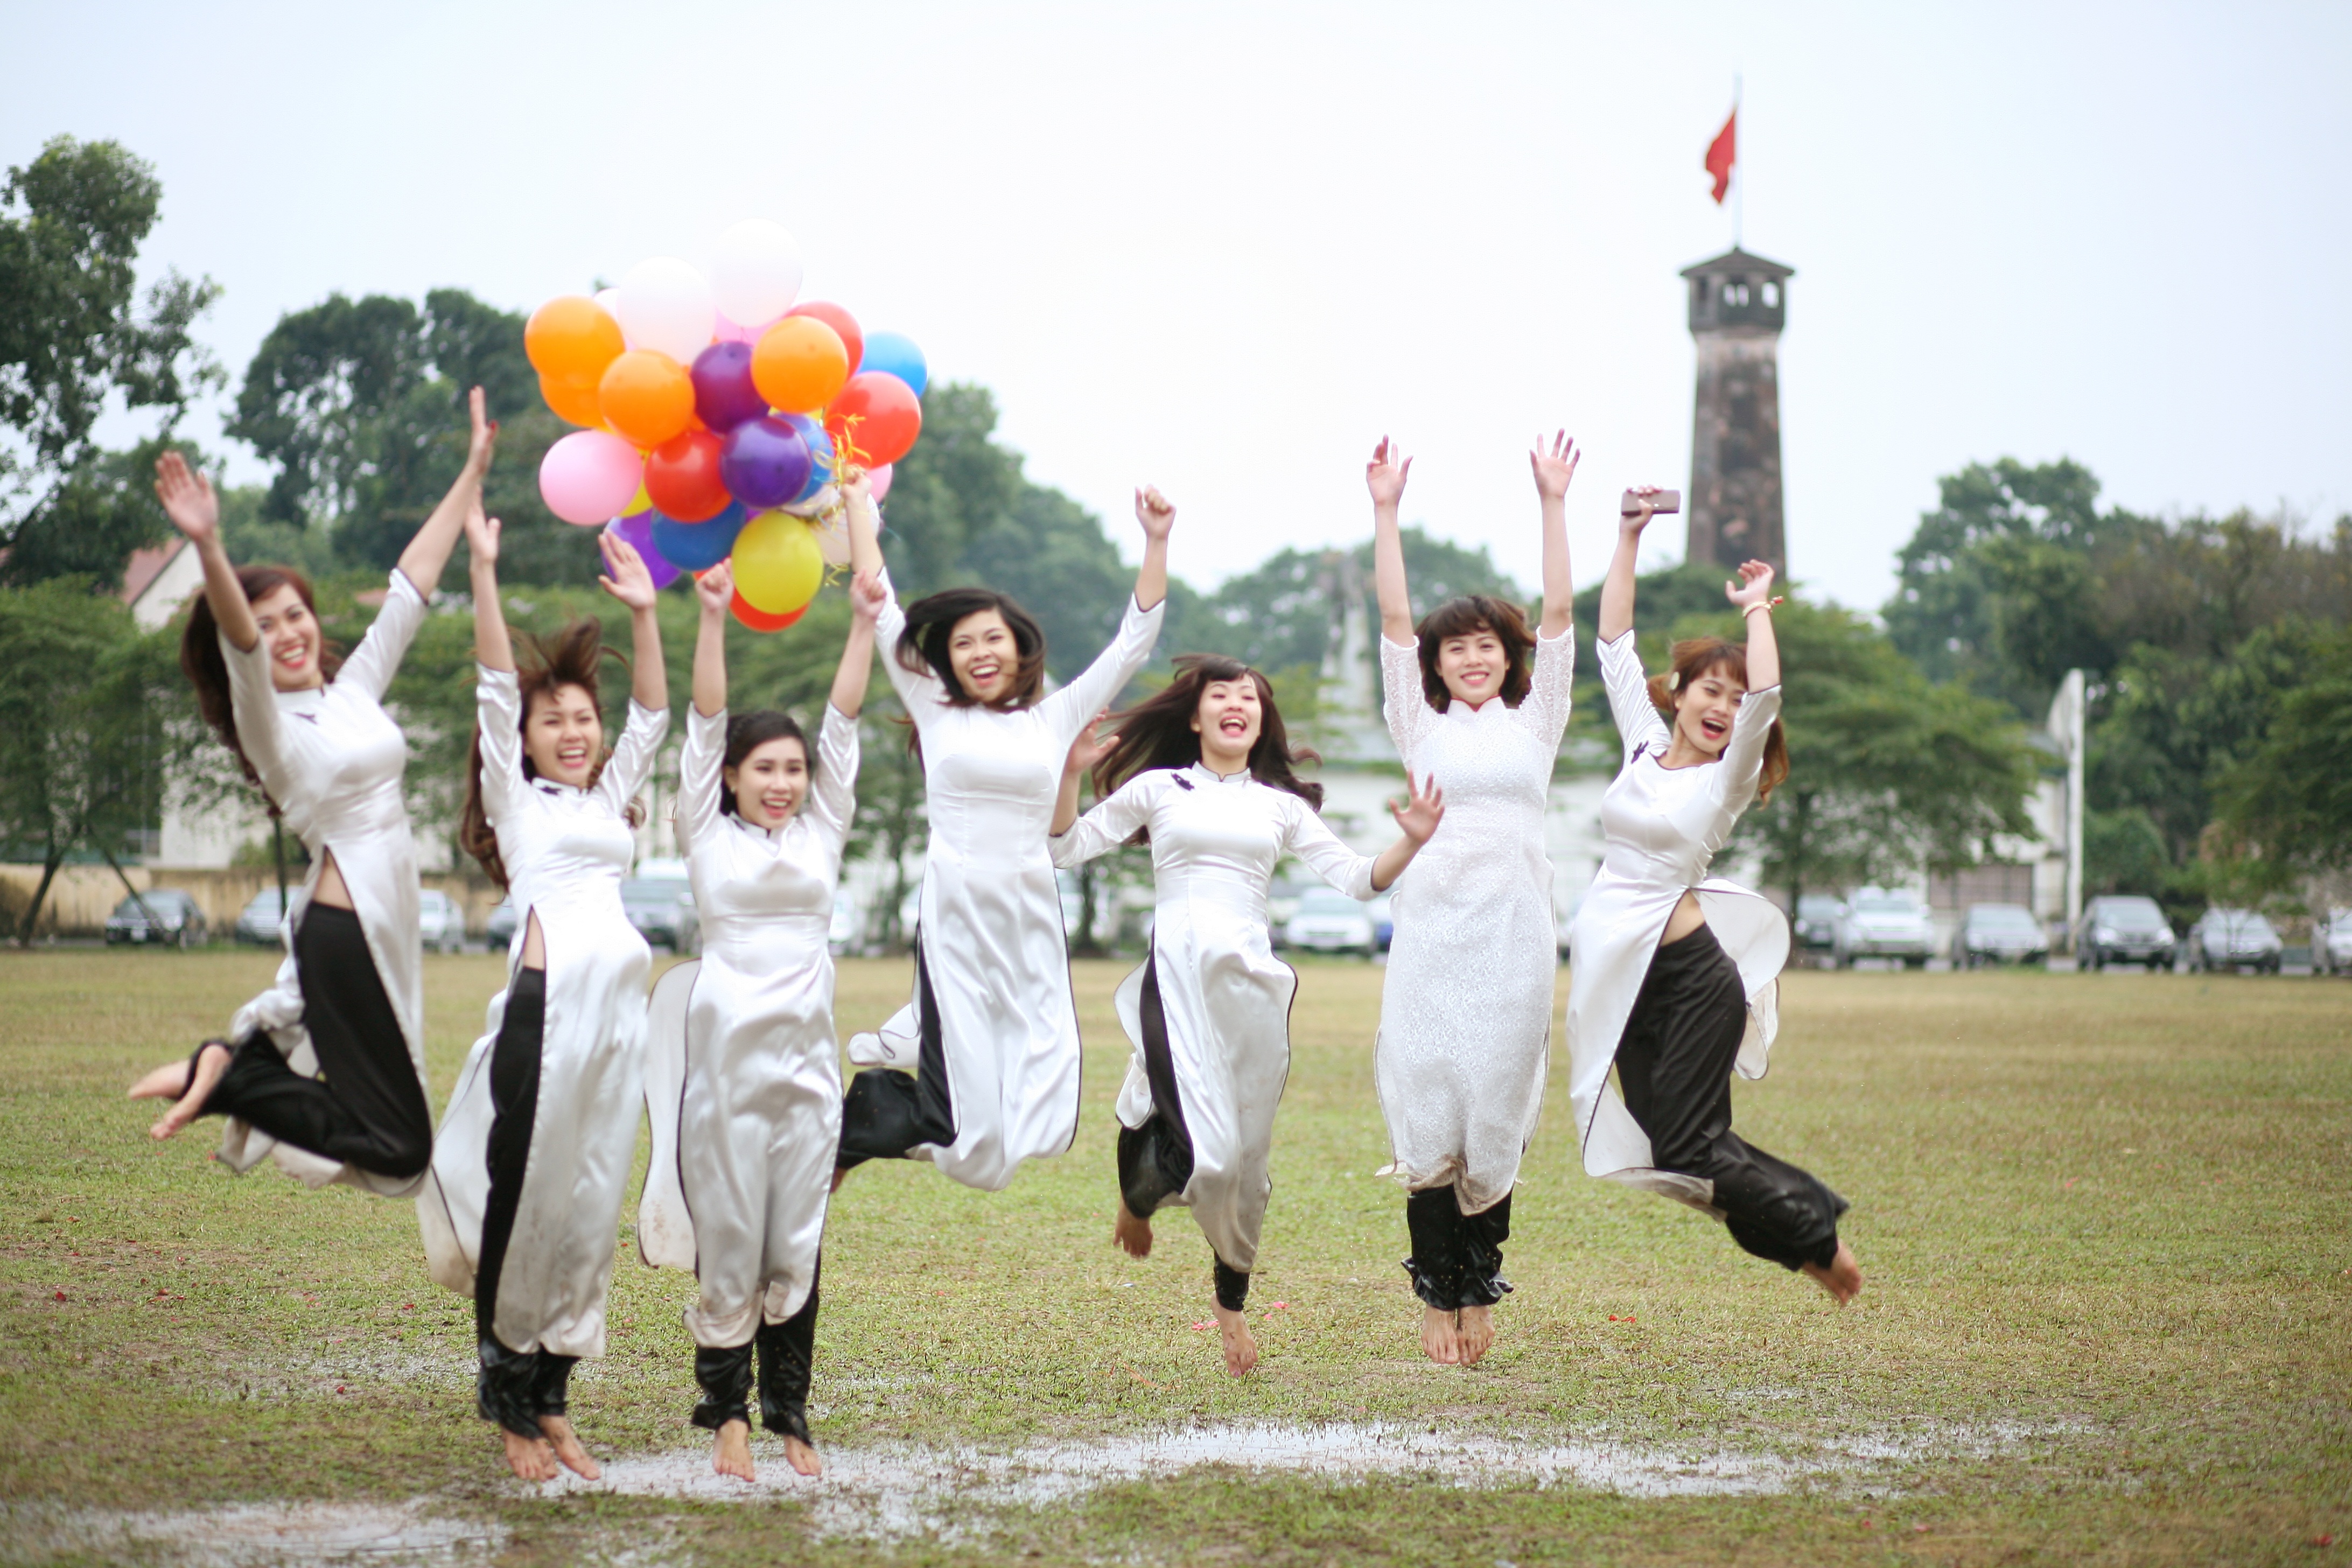
white, jump, celebration, asian, standing, dance, chinese, mud, celebrate, girls, dress, happy, happiness, women, sports, japanese, balloons, joy